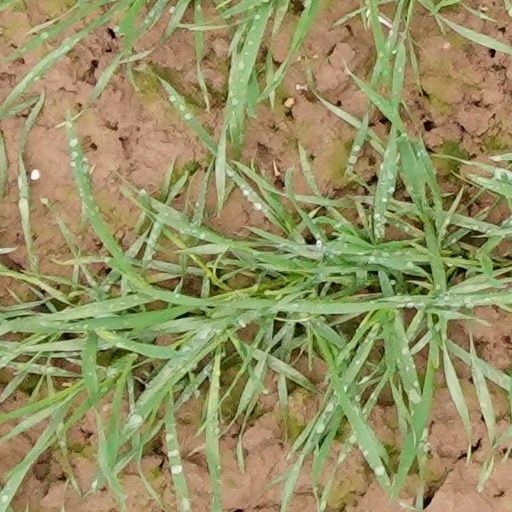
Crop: wheat